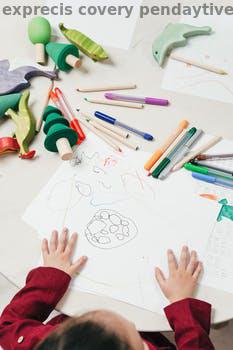
Label: Watermark